Leopold Endel-Ragis

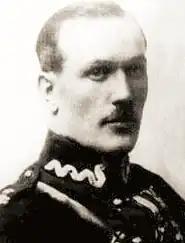
Leopold Endel-Ragis

Leopold Endel-Ragis (1894–1943) was soldier of the Polish Legions in World War I and the Austro-Hungarian Army, and colonel of infantry of the Polish Army in the Second Polish Republic (1918–1939). He fought in World War I, Polish–Soviet War and the Invasion of Poland, and was a member of the Home Army.